Dallas Eakins

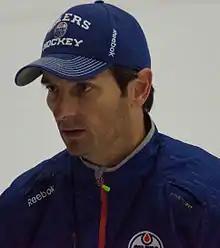
Eakins coaching the Edmonton Oilers in 2014

After retiring as a player, Eakins joined the Toronto Maple Leafs organization as an assistant coach for the Toronto Marlies and later the Maple Leafs in 2006. In 2009, he was given head coaching duties for the Marlies. While with the Marlies, Eakins was named as one of two head coaches representing the Western Conference for the 2011–2012 and 2012–2013 seasons AHL All-Star games.